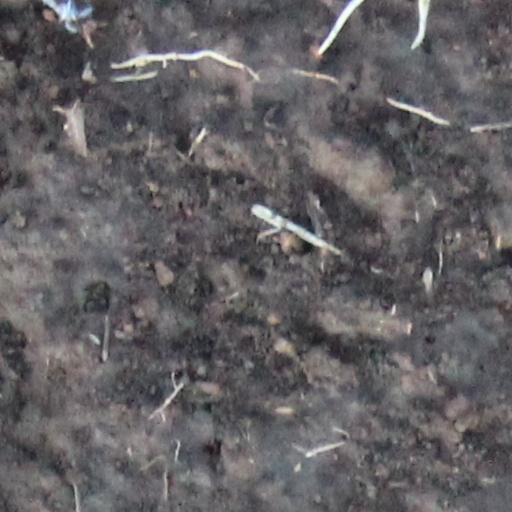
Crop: wheat